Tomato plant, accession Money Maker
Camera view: tilt-top (135 deg); turntable rotation: 210 degrees
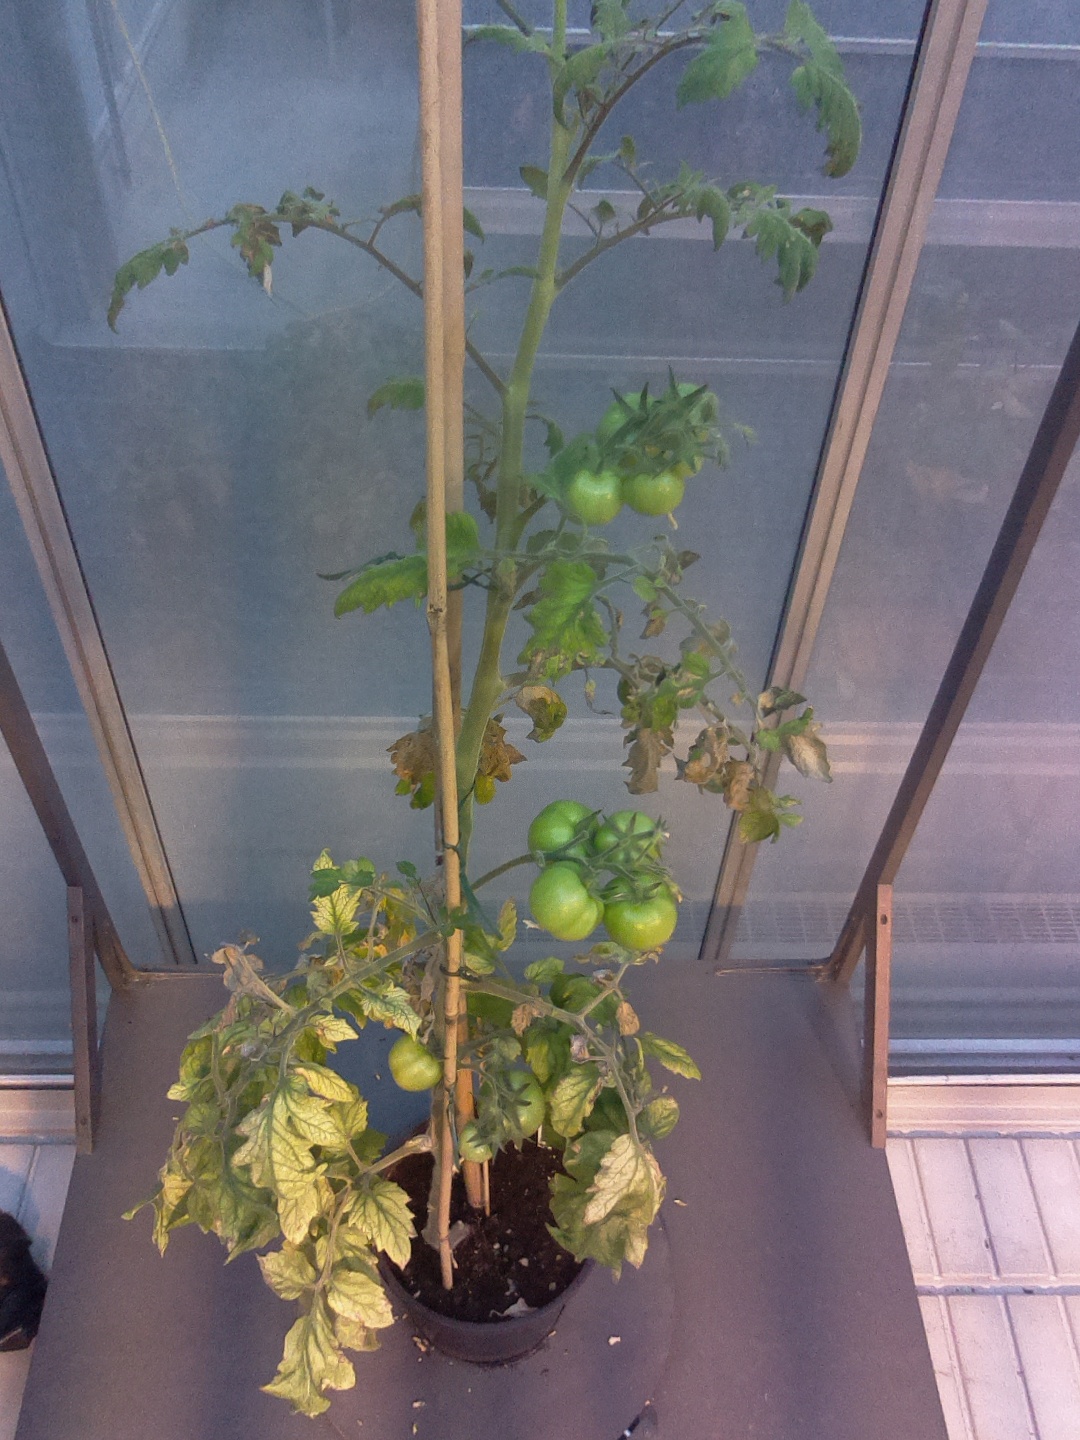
BBCH growth stage 75: 50%-60% of final fruit size